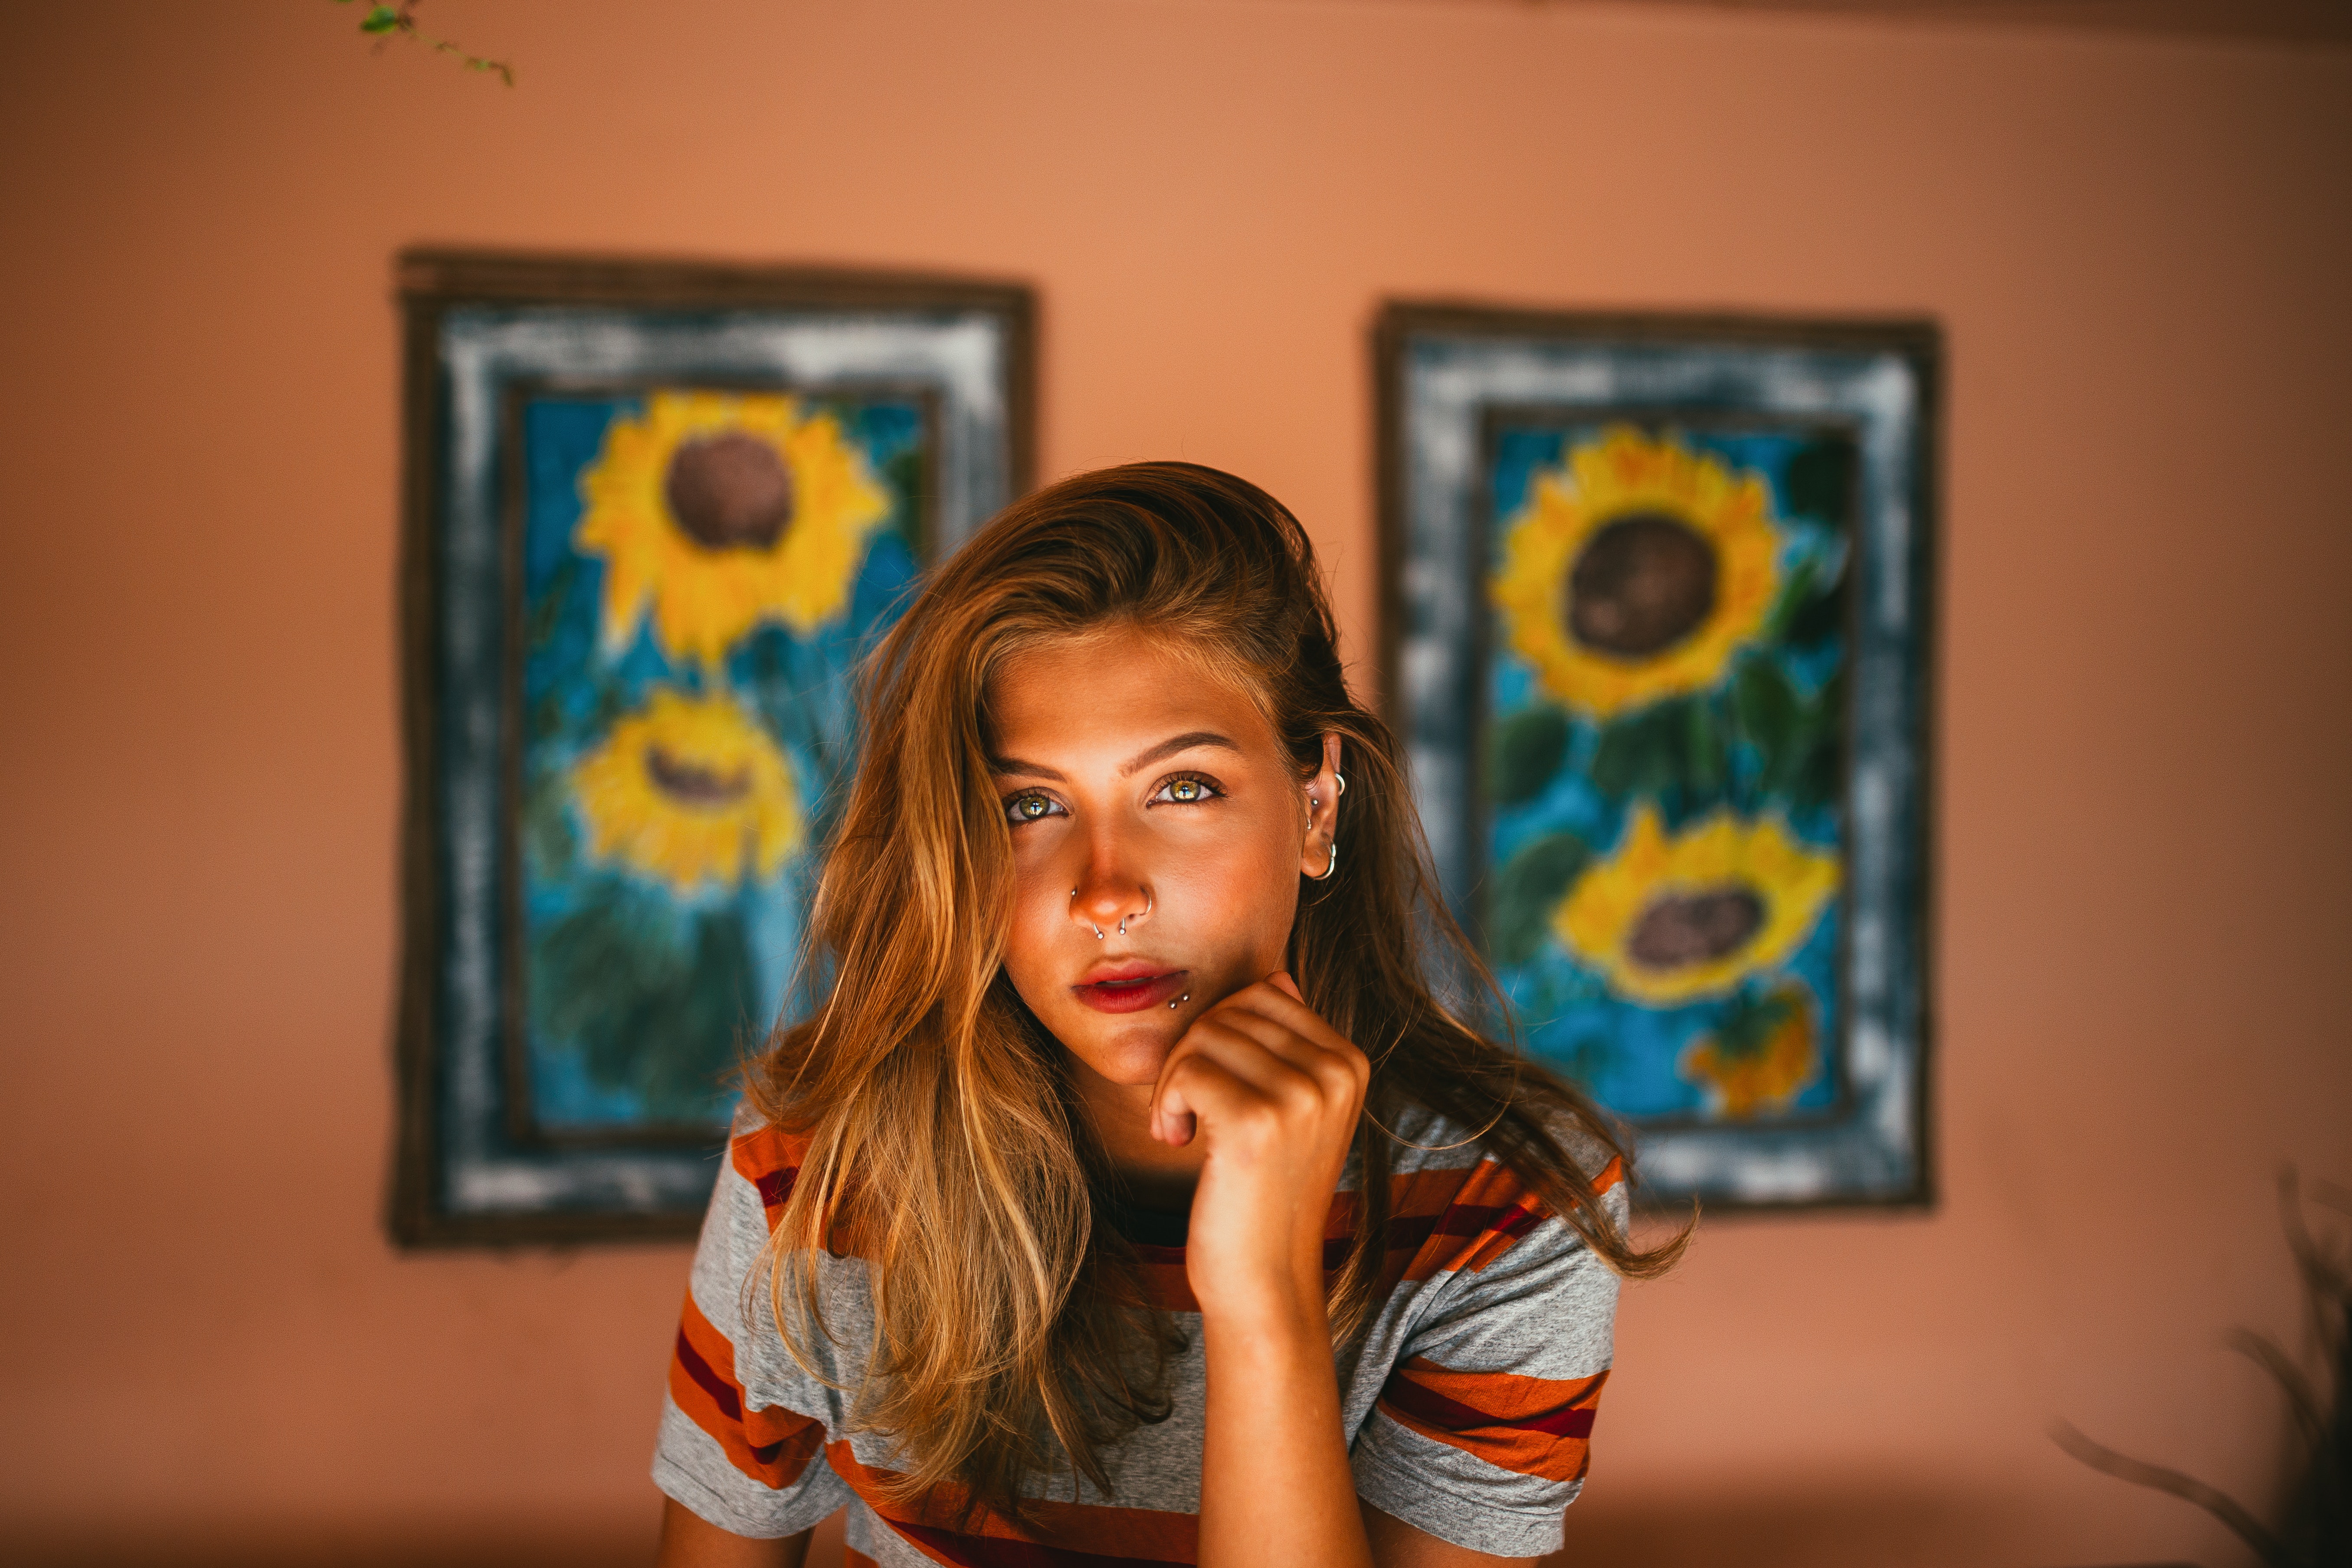
hair, face, yellow, beauty, head, wall, fun, eye, room, smile, brown hair, long hair, photography, art, portrait, flash photography, visual arts, t shirt